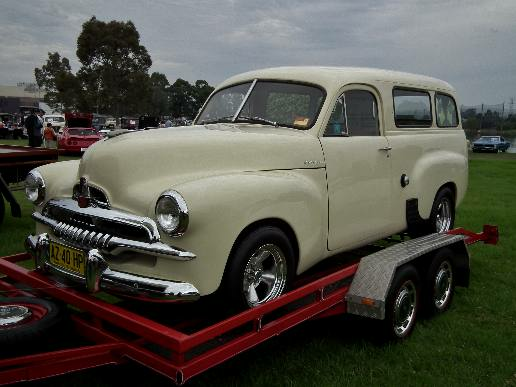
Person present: No